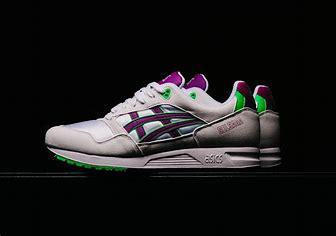
Brand: Asics
Model: Gel Saga